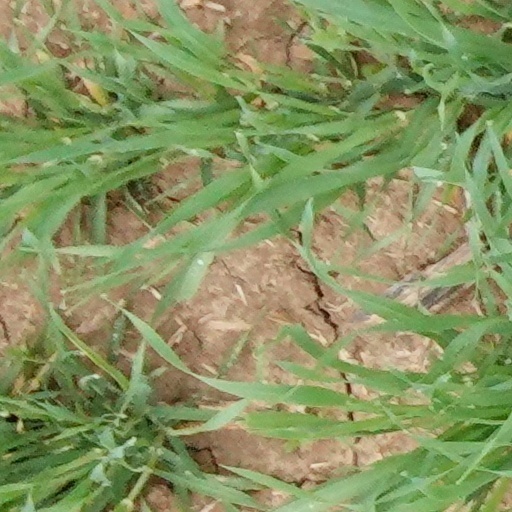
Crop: wheat